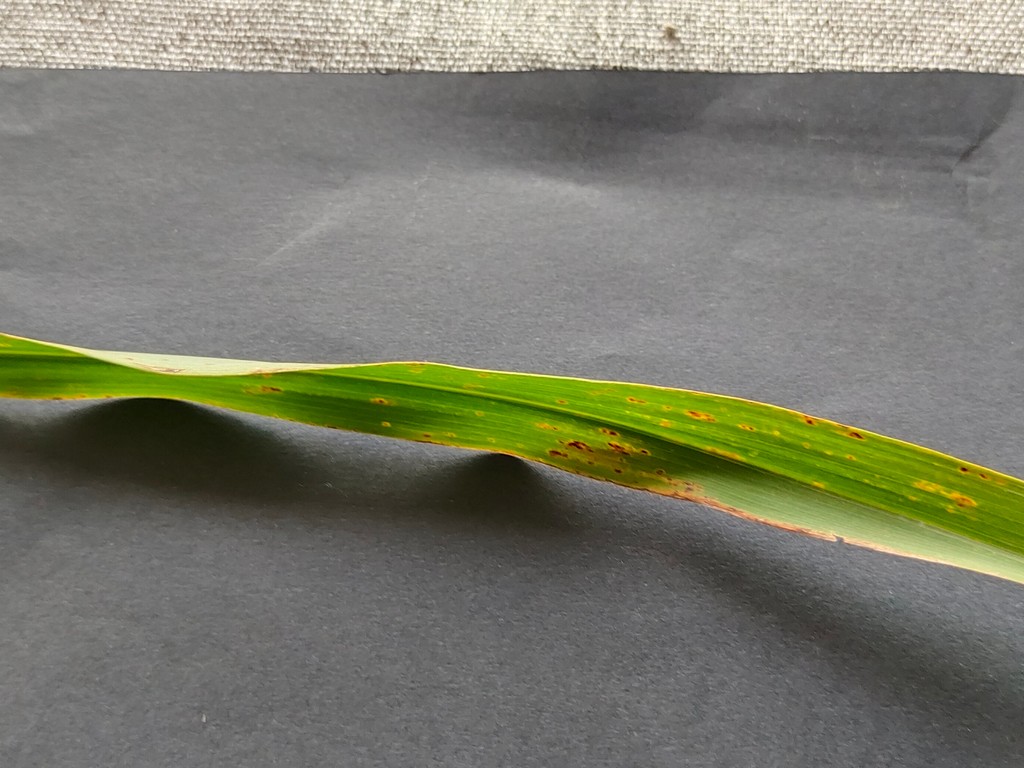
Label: Unhealthy